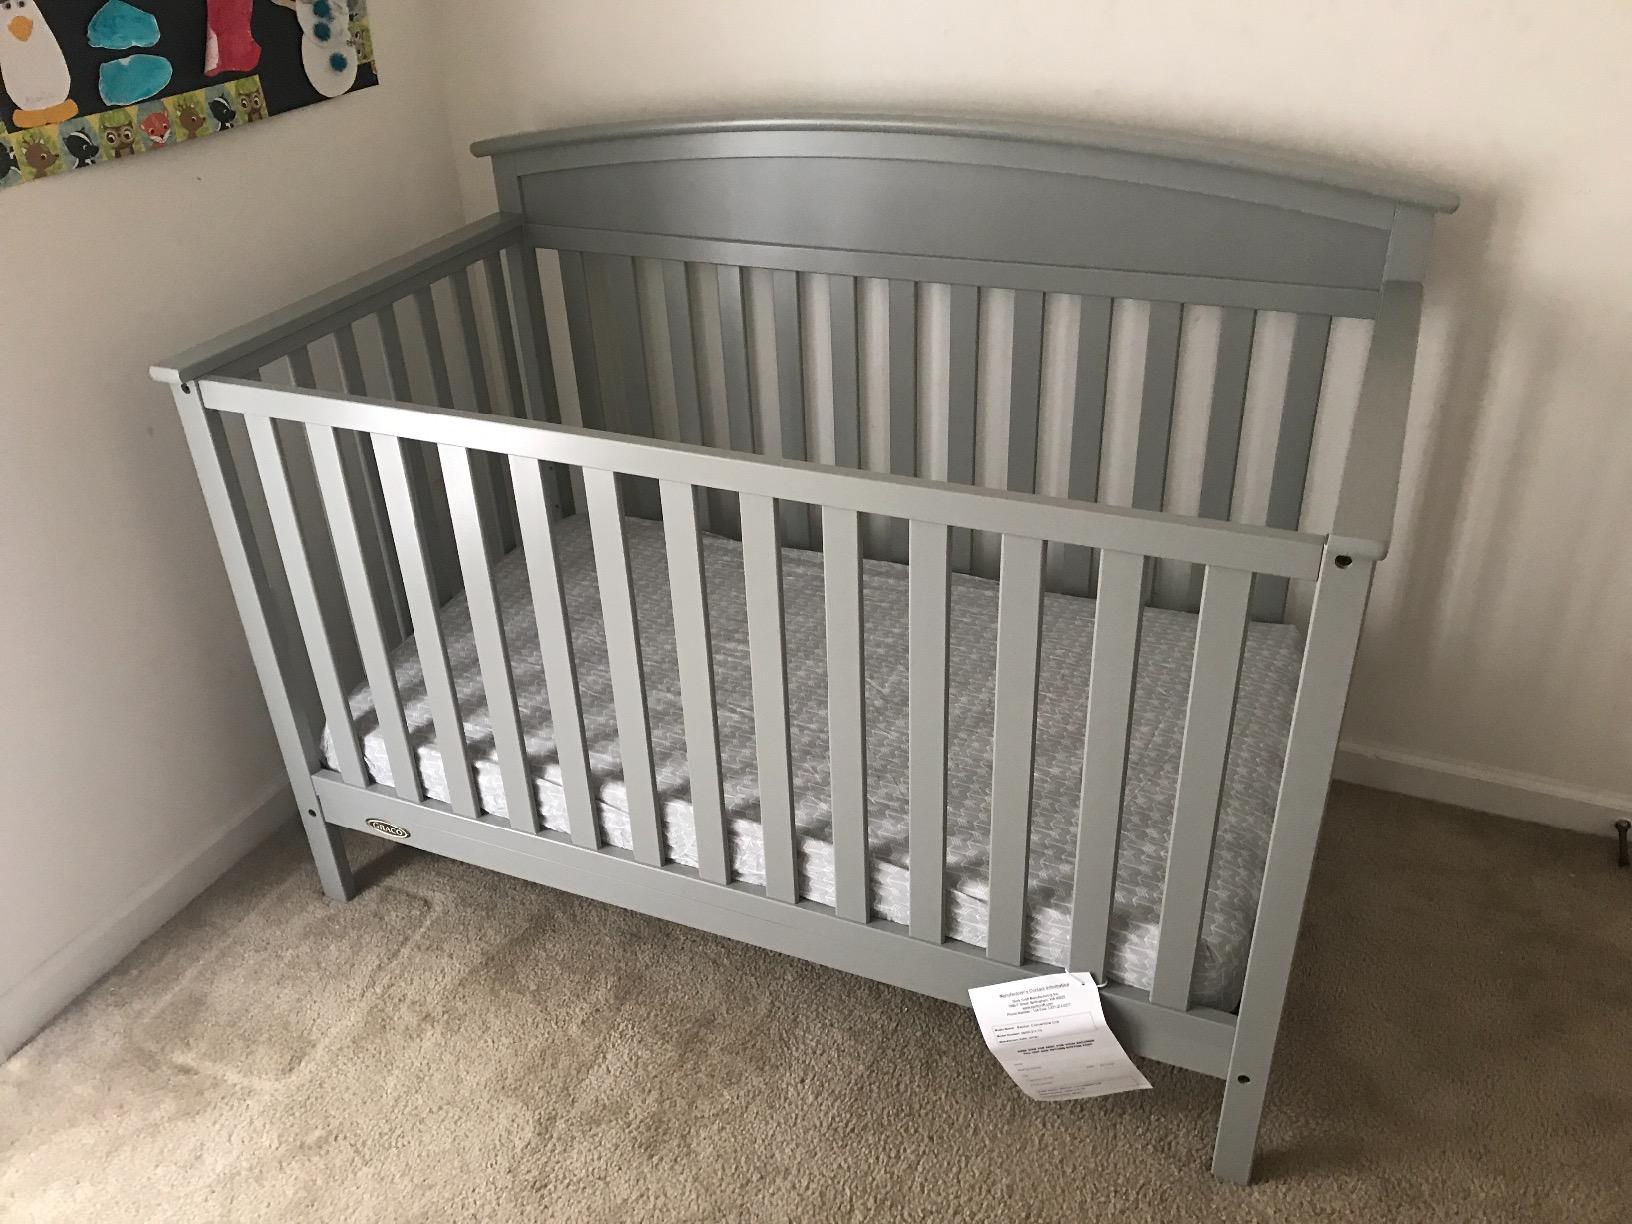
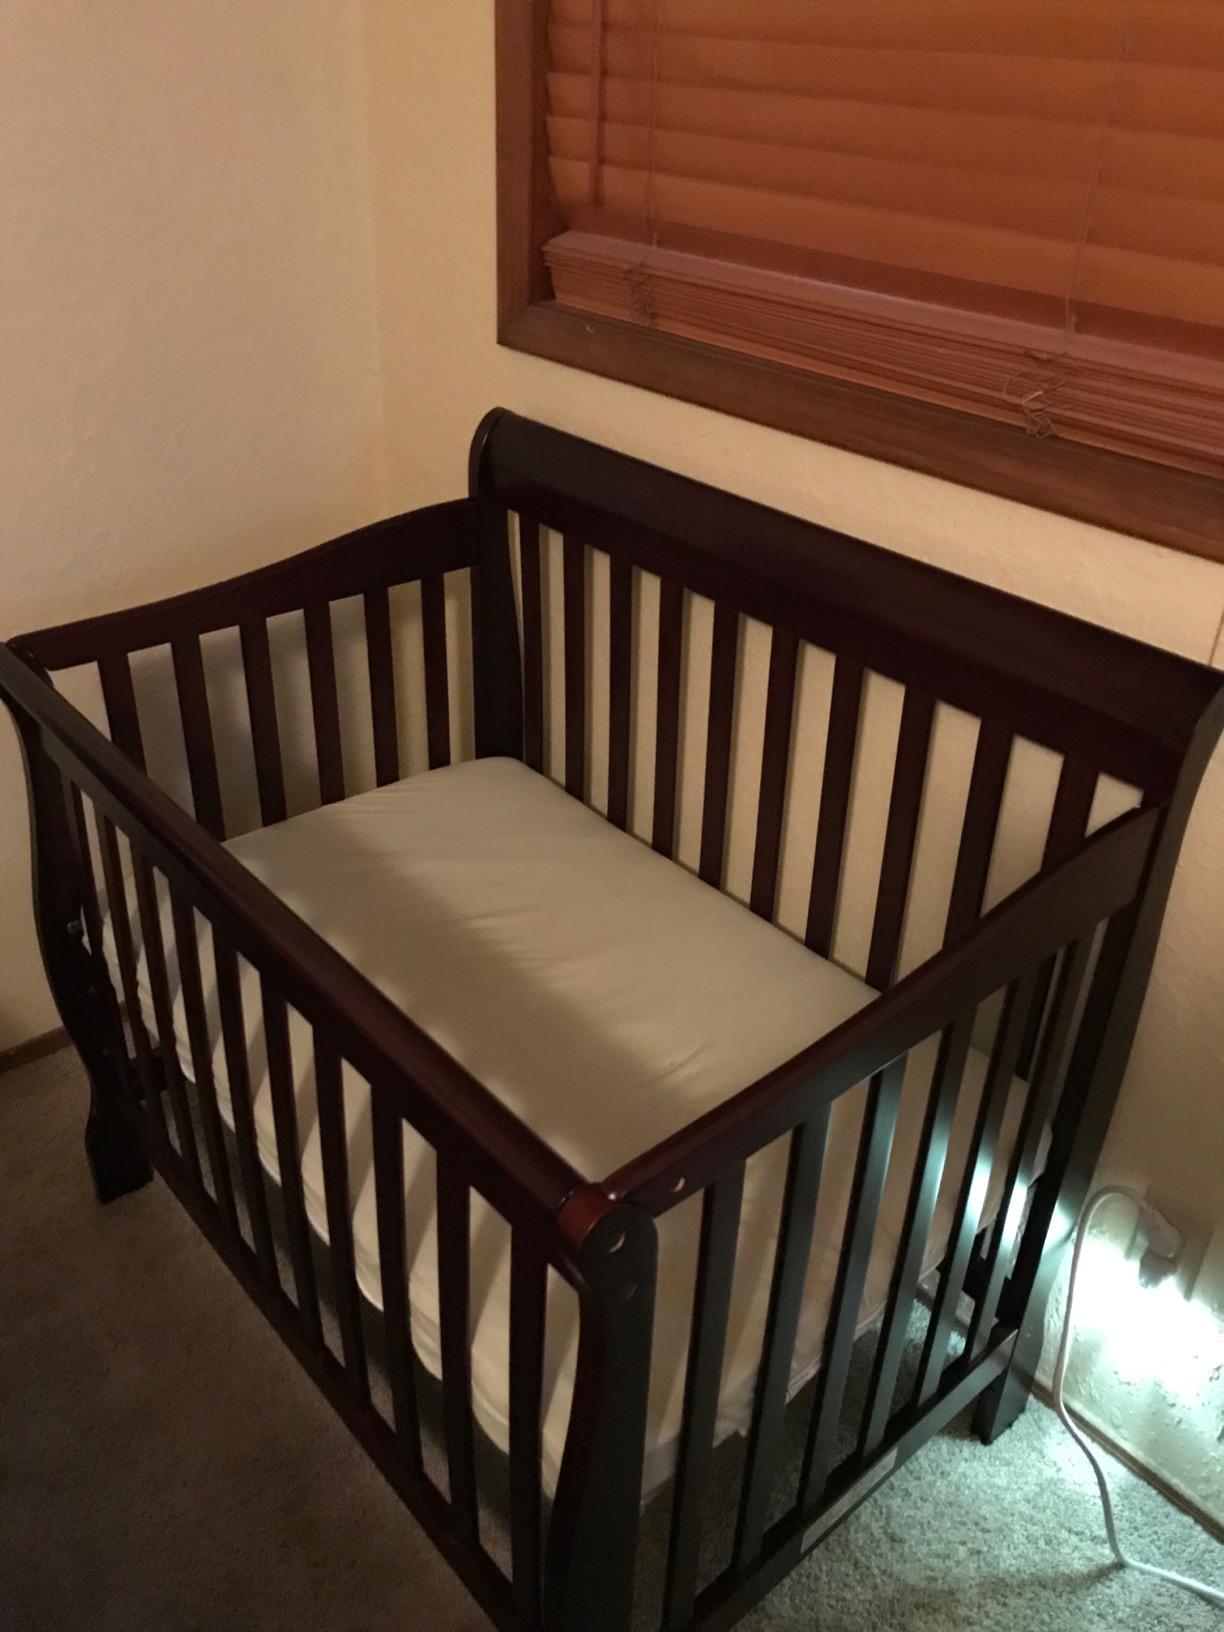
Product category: products_crib
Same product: no